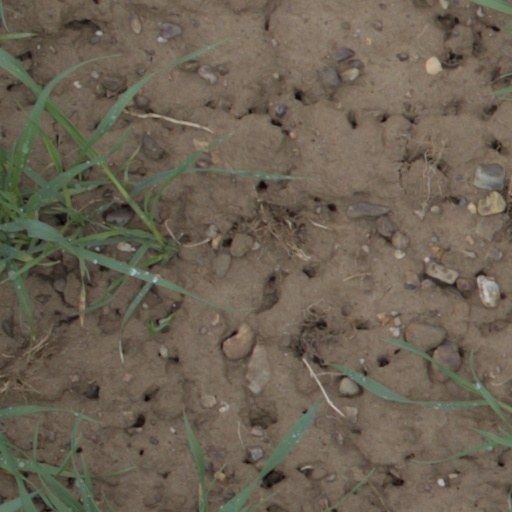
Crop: wheat